Alice Kober

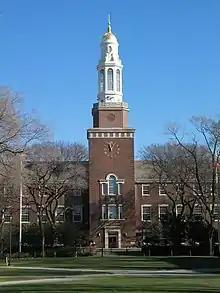
The library at Brooklyn College, where Kober taught from 1930 until her death

From 1930 until her death in 1950, Kober taught at Brooklyn College. In 1936 she became assistant professor there; in 1950 she was promoted to associate professor. Brooklyn College was primarily a teaching rather than a research institution, and she taught a full course load, sharing an office with four others. From 1944, she also converted textbooks and exams into braille for all of Brooklyn College's blind students.